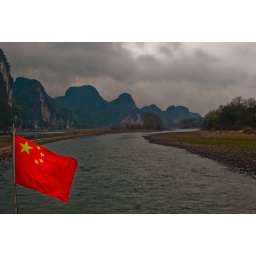
Taken from a river boat cruising the Li river in Guilin, China